Frank Crawford (Australian rules footballer)

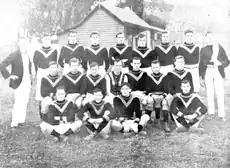
University VFL Team: 23 May 1908: F. R. Crawford, player at extreme left, back row.

Francis Bartlett Crawford (7 June 1887 – 3 July 1943) was an Australian rules footballer who played with University in the Victorian Football League (VFL).